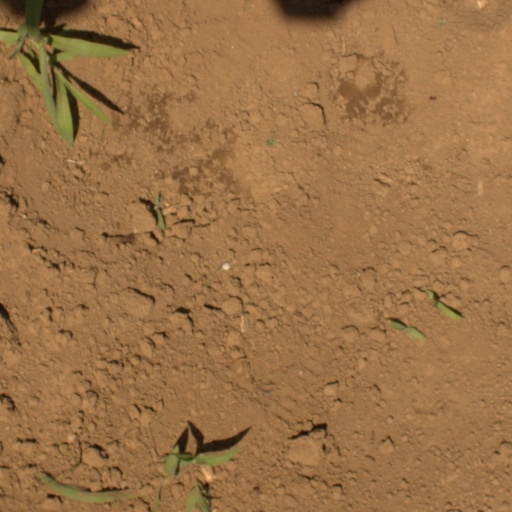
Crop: Jerusalem artichoke